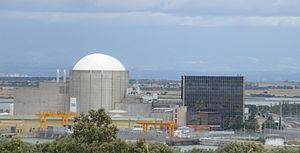
Hidroeléctrica Española, SL, aussi connue sous le nom d'Hidrola ou par ses initiales HE, est une ancienne entreprise espagnole du secteur de la production et de la distribution d'électricité, fondée en Madrid en 1907. Leader dans le secteur espagnol de l'électricité dans les années 1960 elle a fusionné en 1992 avec Iberduero pour donner naissance à Iberdrola, l'un des plus grandes entreprises mondiales dans le domaine de l'électricité.
La centrale nucléaire d'Almaraz est située au nord-ouest de la province de Cáceres, dans la communauté autonome d'Estrémadure appelée Campo Arañuelo, à environ 100 km de la frontière portugaise. Elle est refroidie par le Tage.